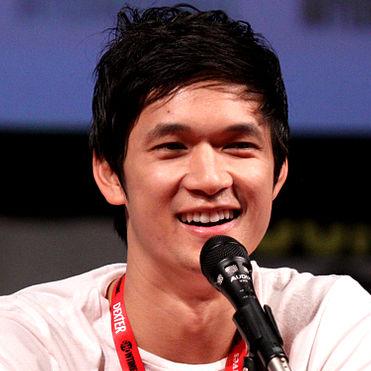
Age: 28